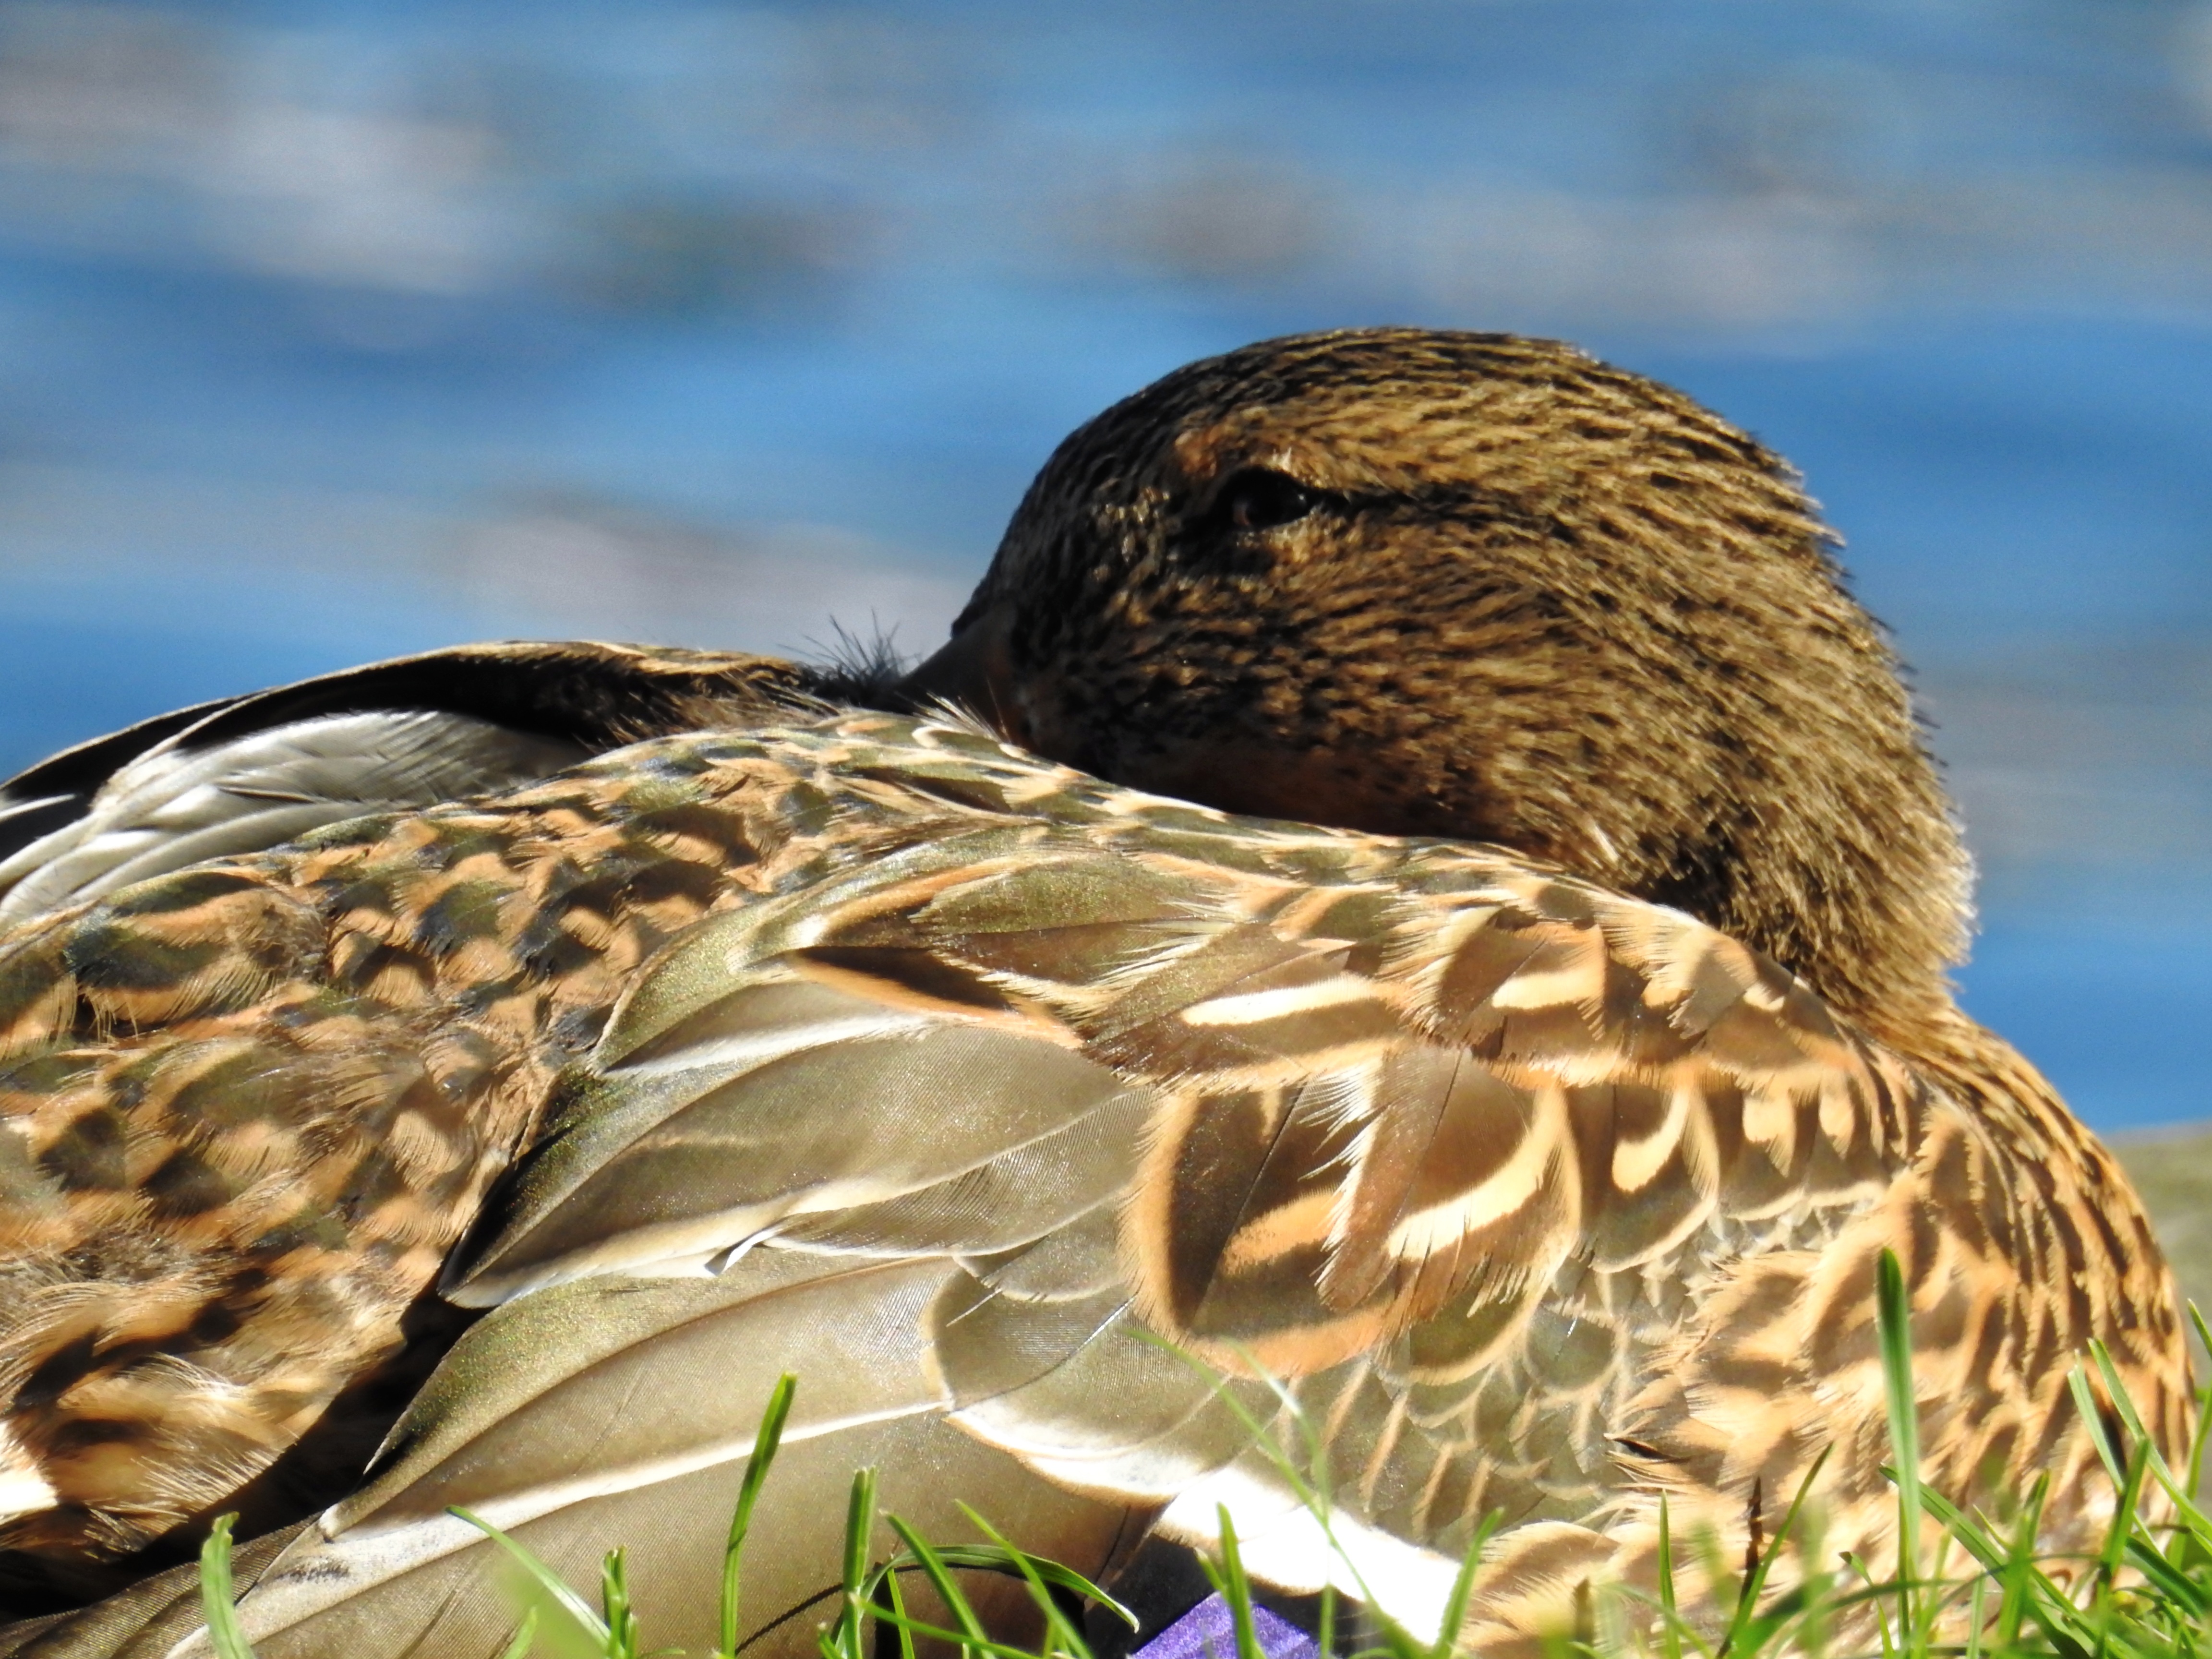
water, nature, bird, wing, animal, wildlife, beak, hawk, fauna, duck, vertebrate, waterfowl, falcon, water bird, mallard, ducks geese and swans